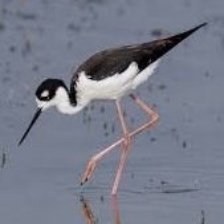
Species: BLACK NECKED STILT
Scientific name: HIMANTOPUS MEXICANUS